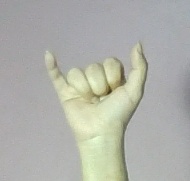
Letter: ya